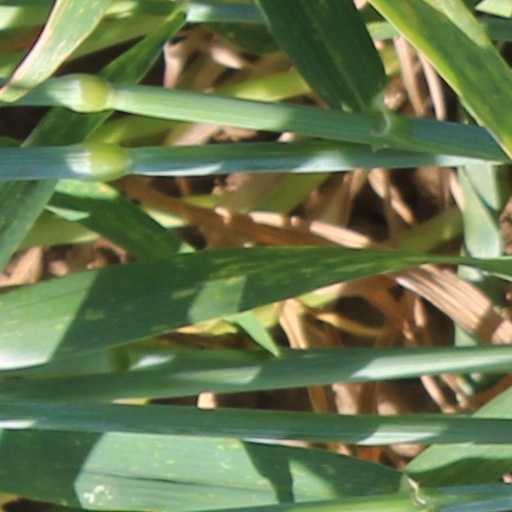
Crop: wheat